Monocopter

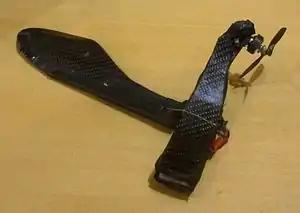
The RoboSeed Nano controllable monocopter UAV

Monocopters, in which the entire aircraft rotates about its center of mass as it flies, present advantages and challenges as unmanned aerial vehicles (UAVs) to the designer. As highly centripetal machines, they cannot be manned.